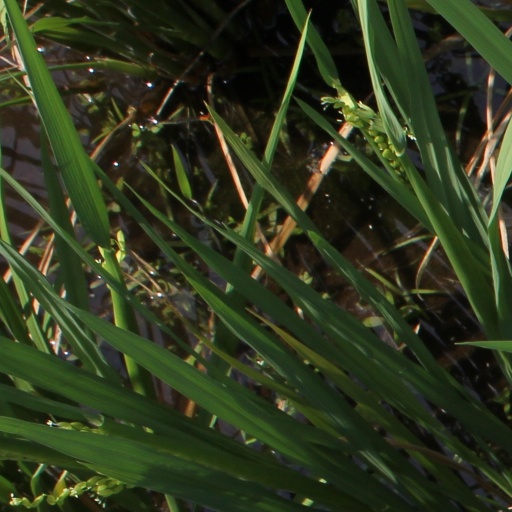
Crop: rice